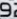
Number: 9